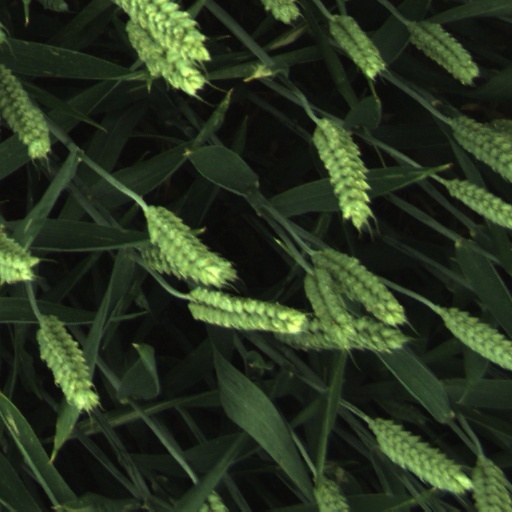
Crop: wheat